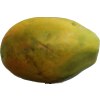
Label: papaya